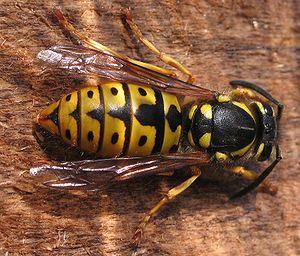
La guêpe germanique ou guêpe européenne, Vespula germanica, est une espèce de guêpes sociales, présente dans la plupart des pays de l’hémisphère nord.